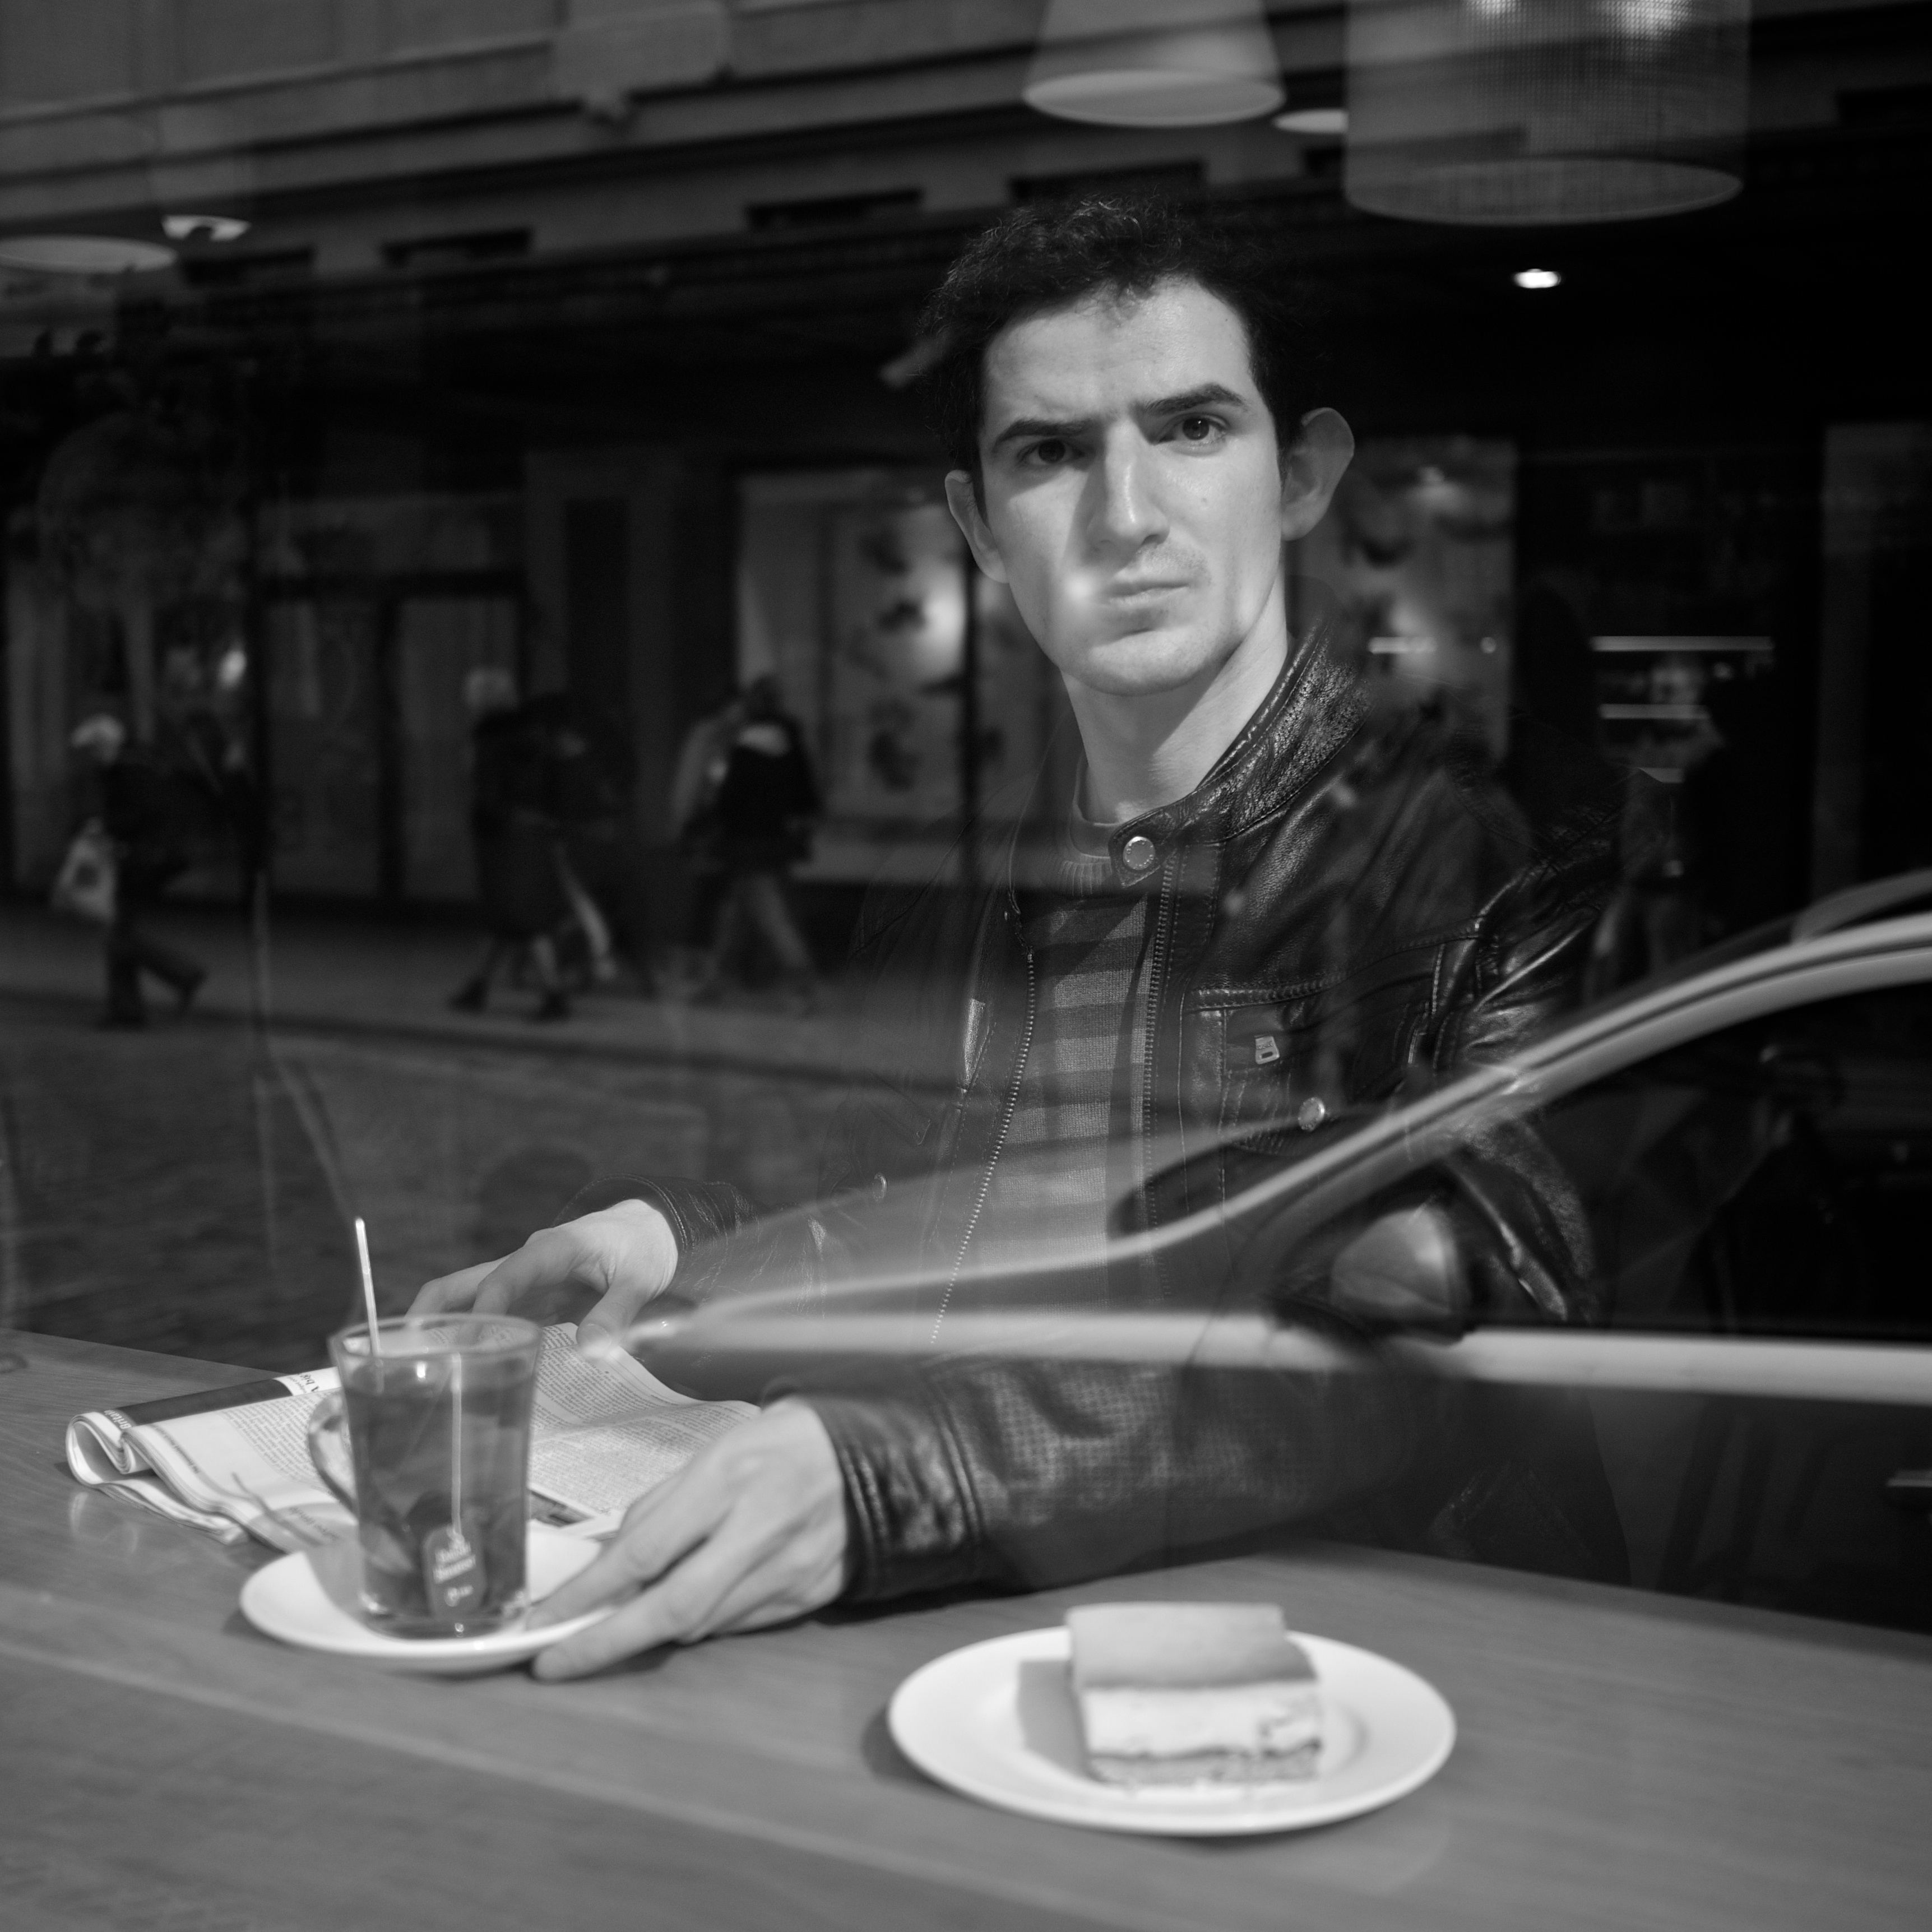
black and white, white, street, photography, ebook, training, black, monochrome, streetphotography, flickr, thomas, video, olympus, omd, fuji, leica, monochrom, leuthard, hcb, thomasleuthard, monochrome photography